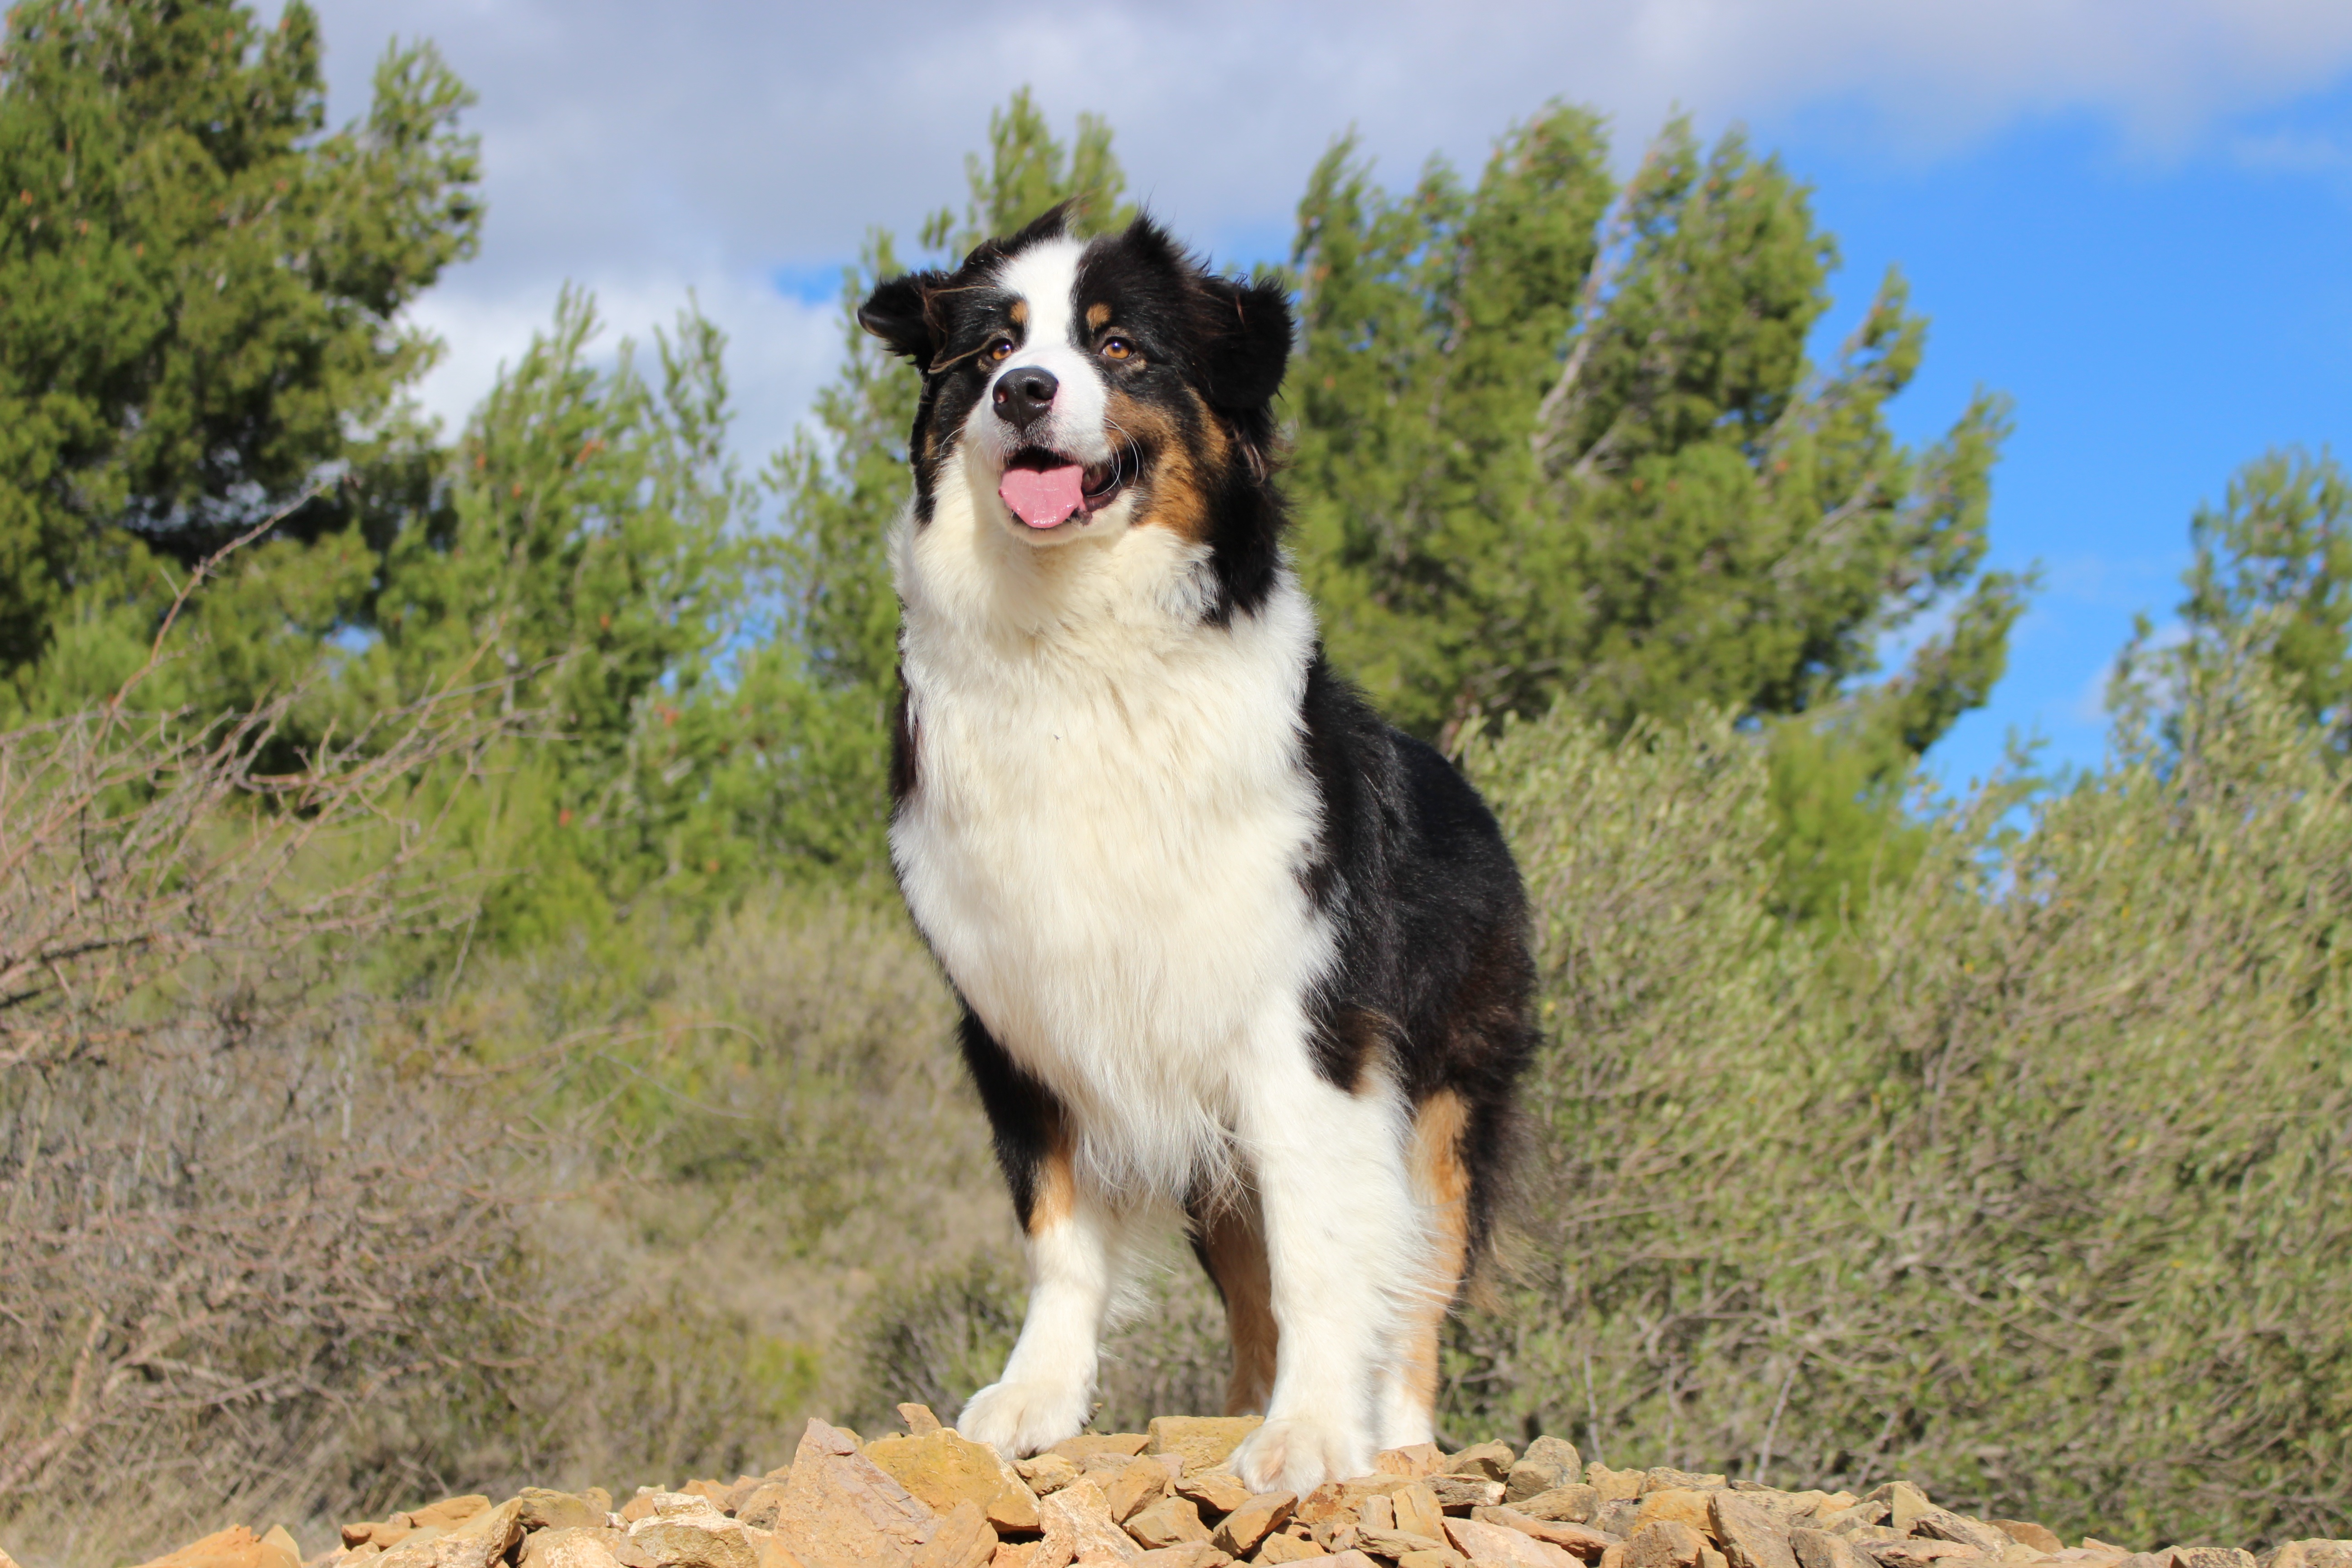
dog, mammal, border collie, vertebrate, dog breed, australian shepherd, bernese mountain dog, dog like mammal, dog breed group, miniature australian shepherd